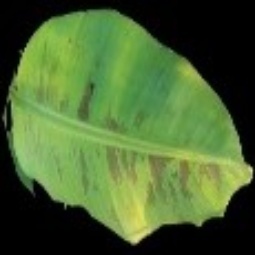
Label: Healthy